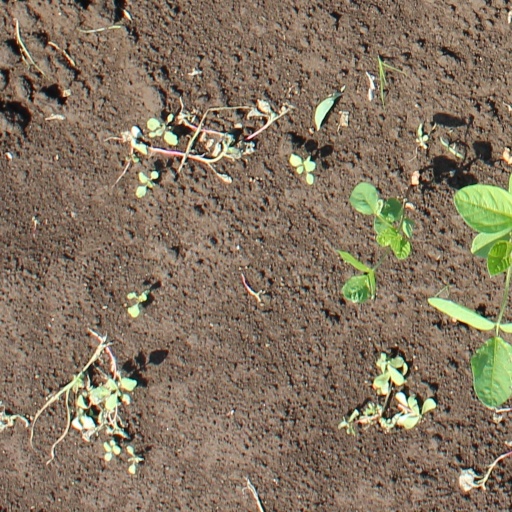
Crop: soybean